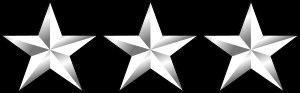
Le grade de lieutenant général est un grade militaire d'officiers supérieurs au sein des Forces armées des États-Unis.
Le grade de vice admiral est un grade de l'Armée américaine. Il est utilisé dans les branches maritimes des forces armées des États-Unis, la United States Navy et la United States Coast Guard, mais aussi au sein du National Oceanic and Atmospheric Administration Commissioned Officer Corps, du United States Public Health Service Commissioned Corps et du United States Maritime Service.